Rust College

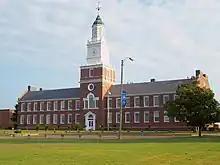
McCoy Administration Building on the Rust College campus

Rust College maintains five divisions or departments of study: Division of Education, Division of Humanities, Division of Science and Mathematics, Division of Social Sciences, and the Division of Business. Degree programs are offered in 16 areas of study. Upon completion of their studies at Rust, students can receive associates or bachelor's degrees.